Over the Top to Victory

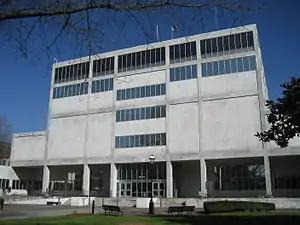
The statue was installed at the Marion County Courthouse from 1924 to 1991.

John Paulding's "Over the Top to Victory" was commissioned by the American War Mothers and the Gold Star Mothers Club to commemorate the 88 people from Marion County who died in World War I. The statue was copyrighted in 1920 and dedicated at the Marion County Courthouse on November 11, 1924. It was moved to its current location in May 1991 by the Oregon Department of Veterans' Affairs and rededicated on May 18, 1991. The sculpture was surveyed and considered "treatment needed" by the Smithsonian Institution's "Save Outdoor Sculpture!" program in May 1993, and was still administered by the Department of Veterans' Affairs then.